Windsor, Nova Scotia

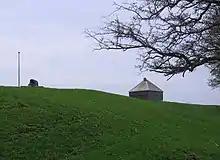
Fort Edward - oldest remaining blockhouse in North America (established during Father Le Loutre's War)

Despite the British conquest of Acadia in 1710, Nova Scotia remained primarily inhabited by the Acadians and Mi'kmaq. Father Le Loutre's War began when Edward Cornwallis arrived to establish Halifax with 13 transports on June 21, 1749. The founding of Halifax was perceived by many Mi'kmaq as "a breach of the peace terms of 1725 (after Dummer's War), which created a framework for negotiating such settlements". The British quickly began to build other settlements. To guard against Mi'kmaq, Acadian and French attacks on the new Protestant settlements, British fortifications were erected in Halifax (1749), Dartmouth (1750), Bedford (Fort Sackville) (1751), Lunenburg (1753) and Lawrencetown (1754).